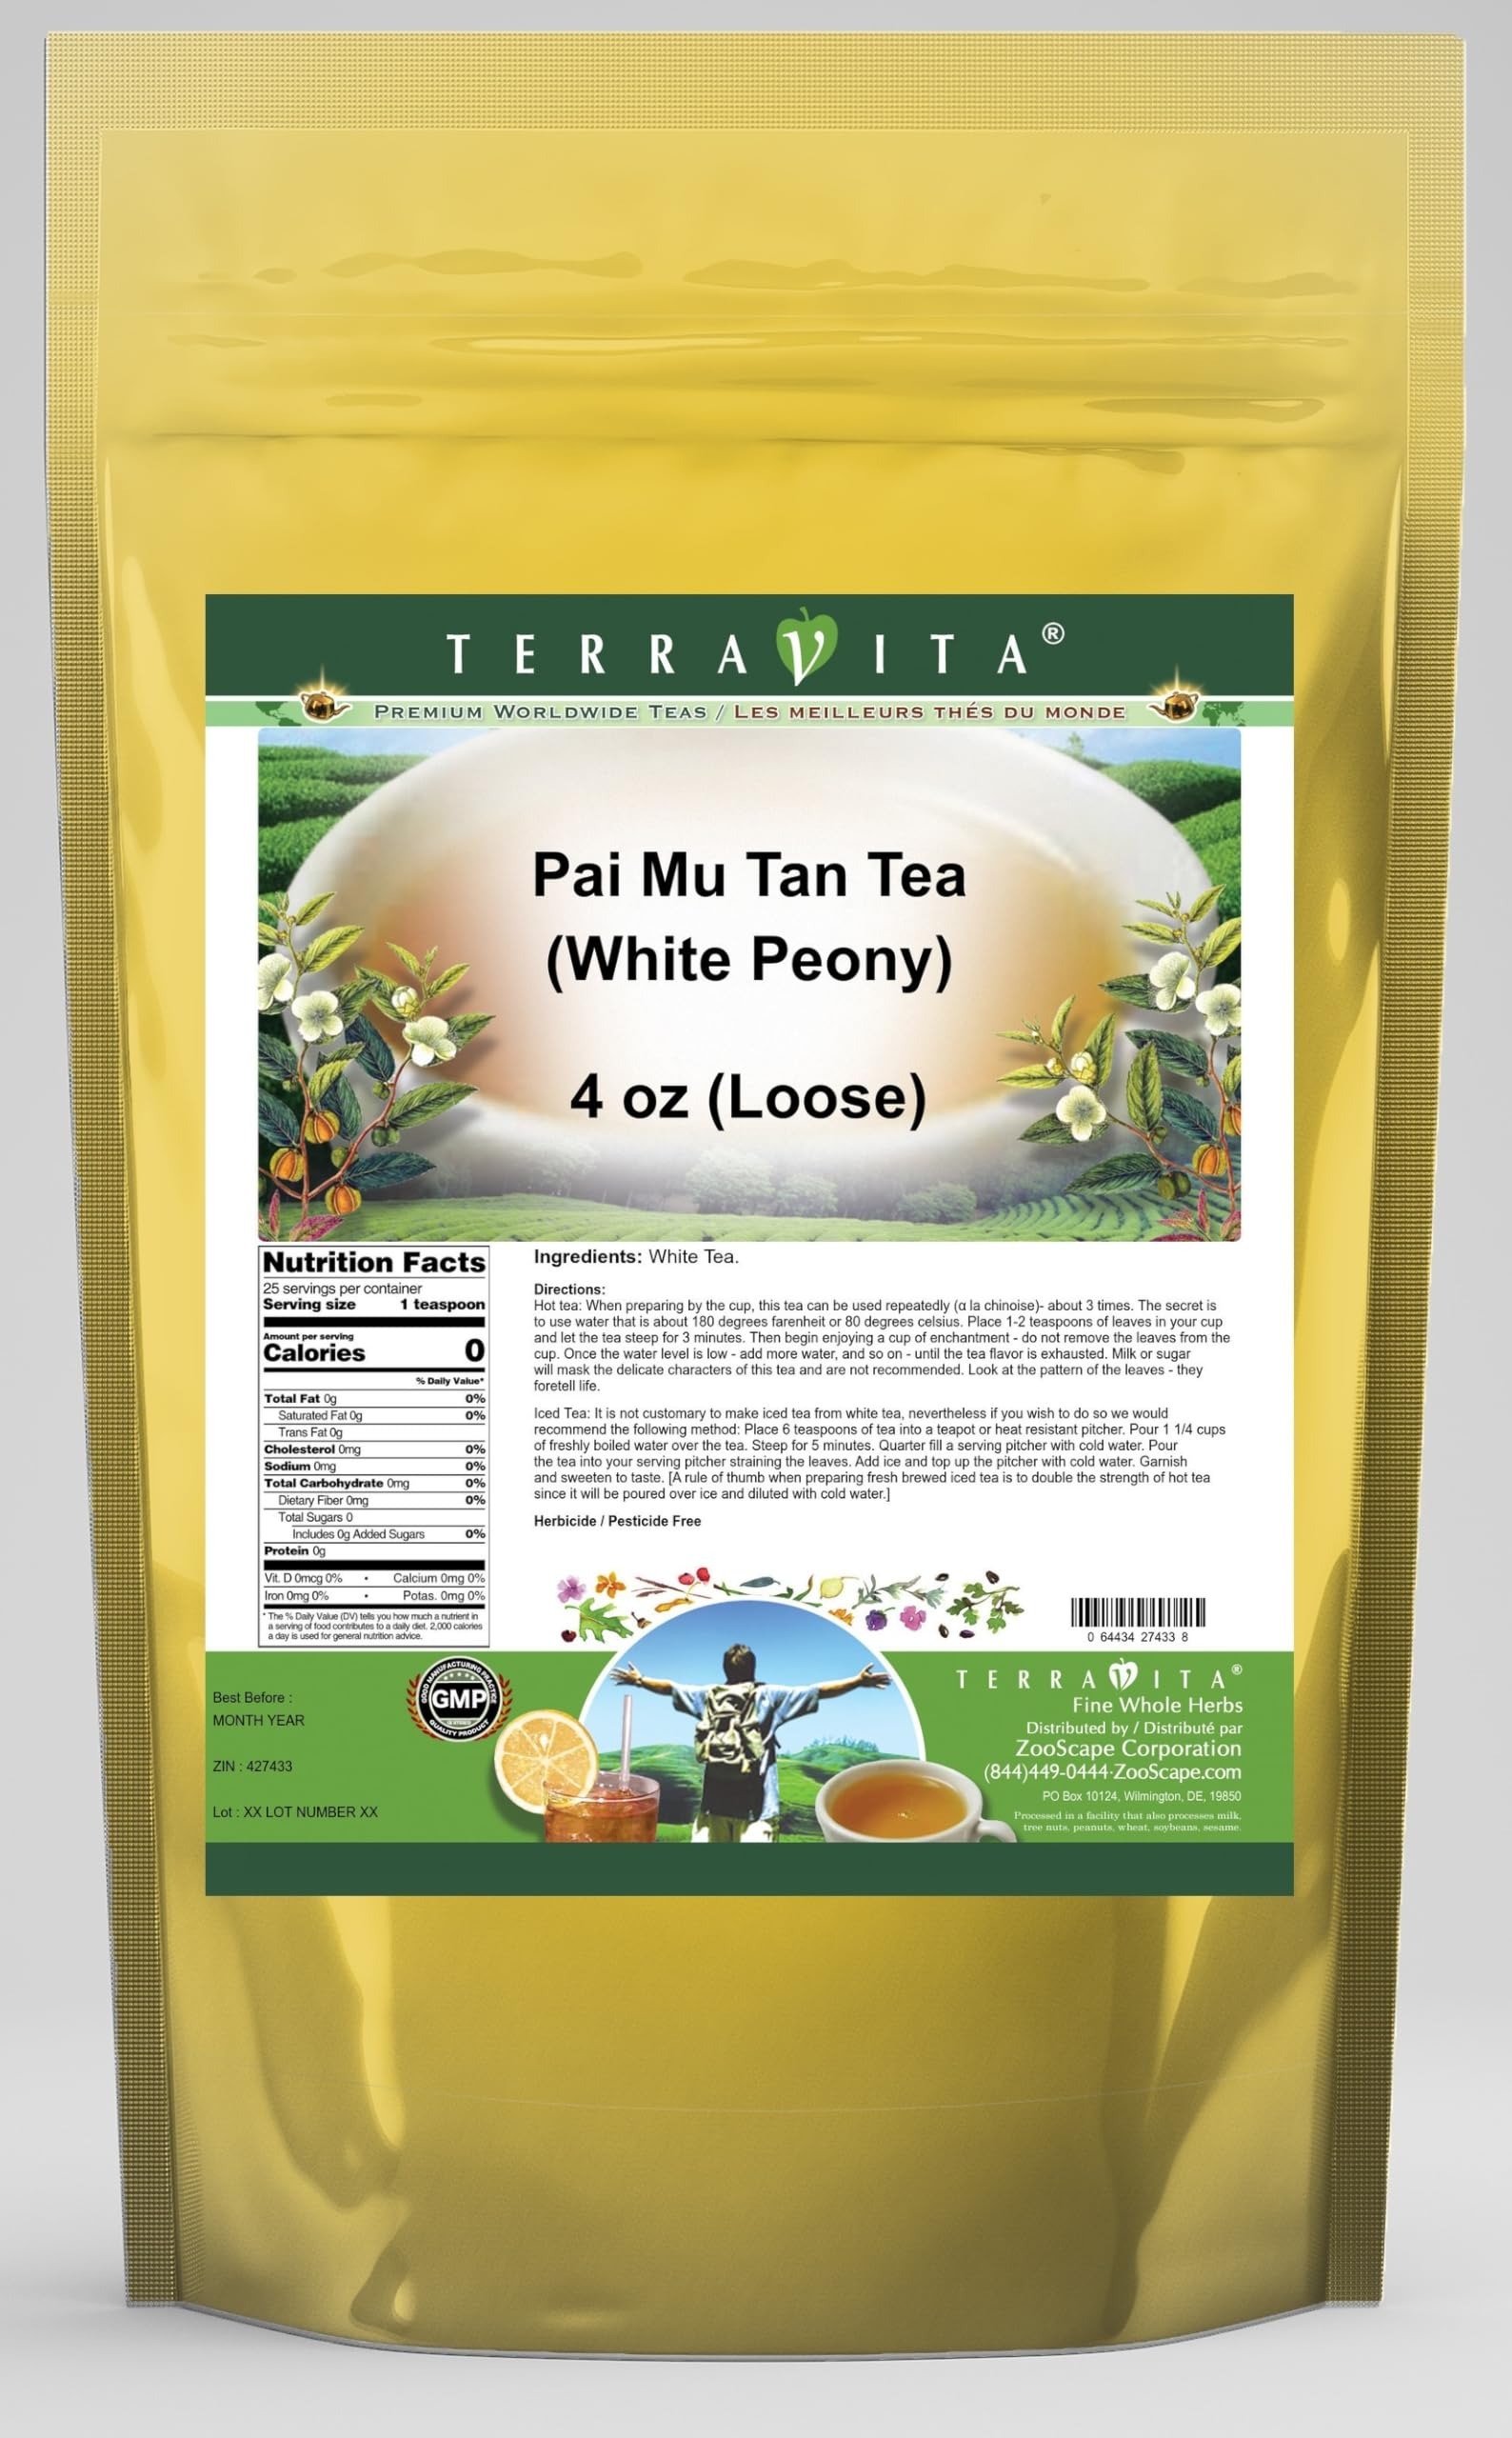
Item Name: Pai Mu Tan Tea (White Peony) (Loose) (4 oz, ZIN: 427433) - 3 Pack
Bullet Point 1: Pai Mu Tan Tea (White Peony) (Loose) (4 oz, ZIN: 427433)
Bullet Point 2: No fillers.
Bullet Point 3: Manufacturer: TerraVita
Bullet Point 4: Size: 4 oz
Bullet Point 5: Loose Leaf Herbal Tea - Packed in a convenient upright pouch!
Product Description: Pai Mu Tan Tea (White Peony) (Loose) (4 oz, ZIN: 427433)<BR><BR>Packaged in the United States in a cGMP certified facility (current Good Manufacturing Practice).<BR><BR>No fillers.<BR><BR>Manufacturer: TerraVita<BR><BR>Size: 4 oz<BR><BR>Loose Leaf Herbal Tea - Packed in a convenient upright pouch!<BR><BR>Ingredients: White Tea
Value: 12.0
Unit: Ounce

Price: 90.67